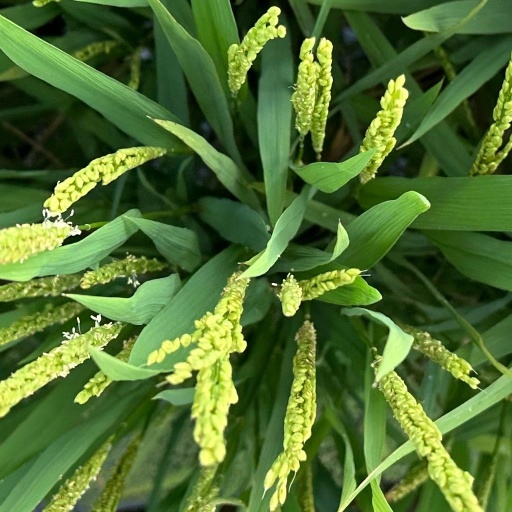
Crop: rice